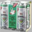
Label: can